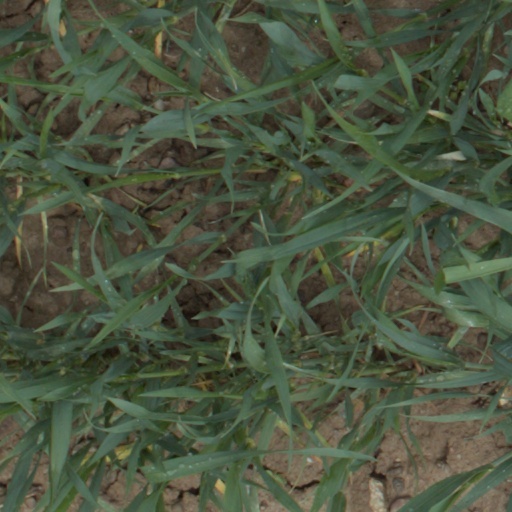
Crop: wheat